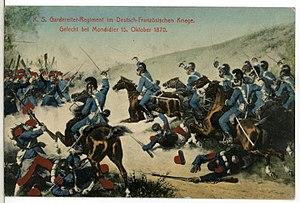
Montdidier est une commune française située dans le département de la Moselle en région Grand Est.